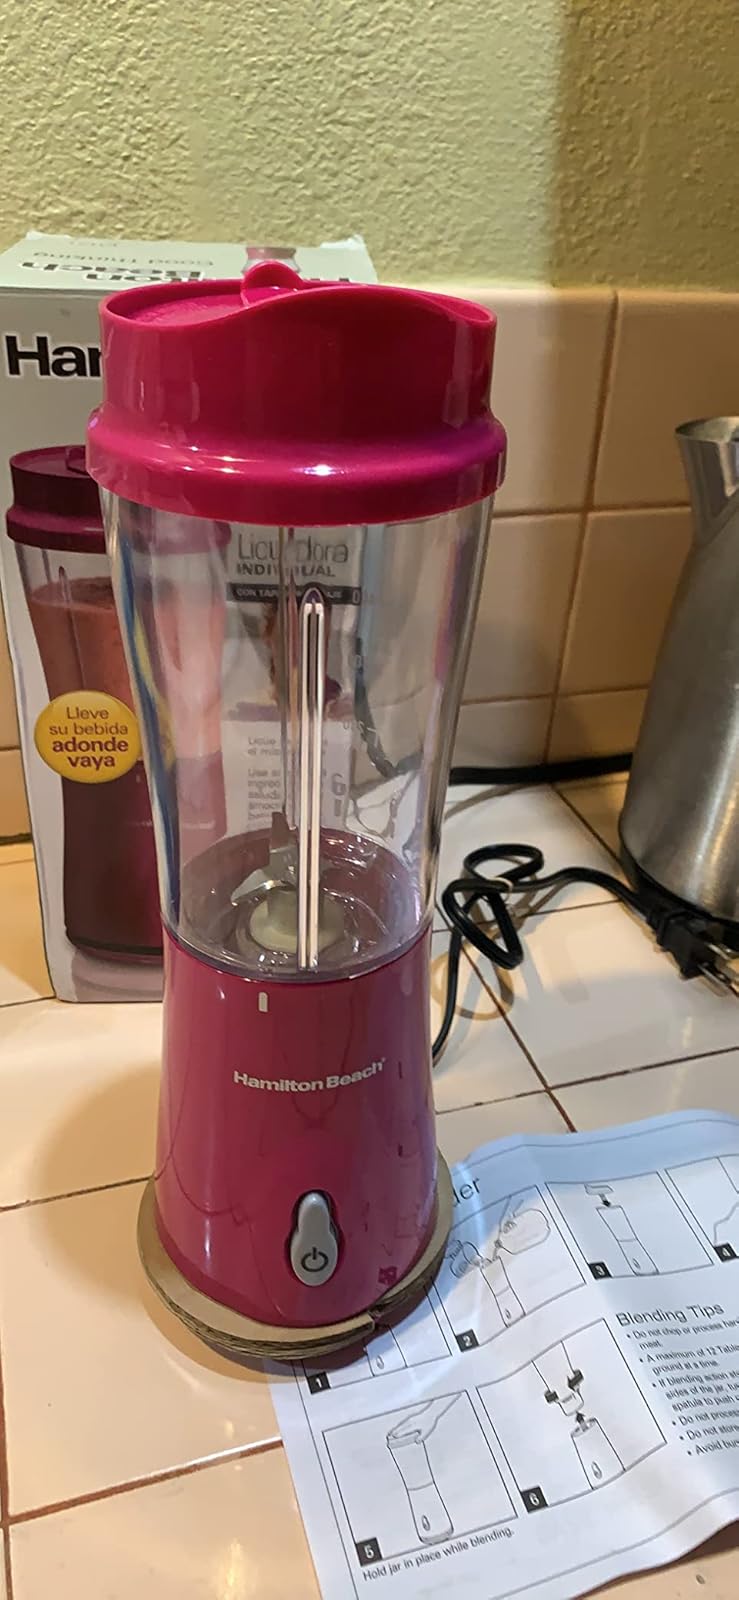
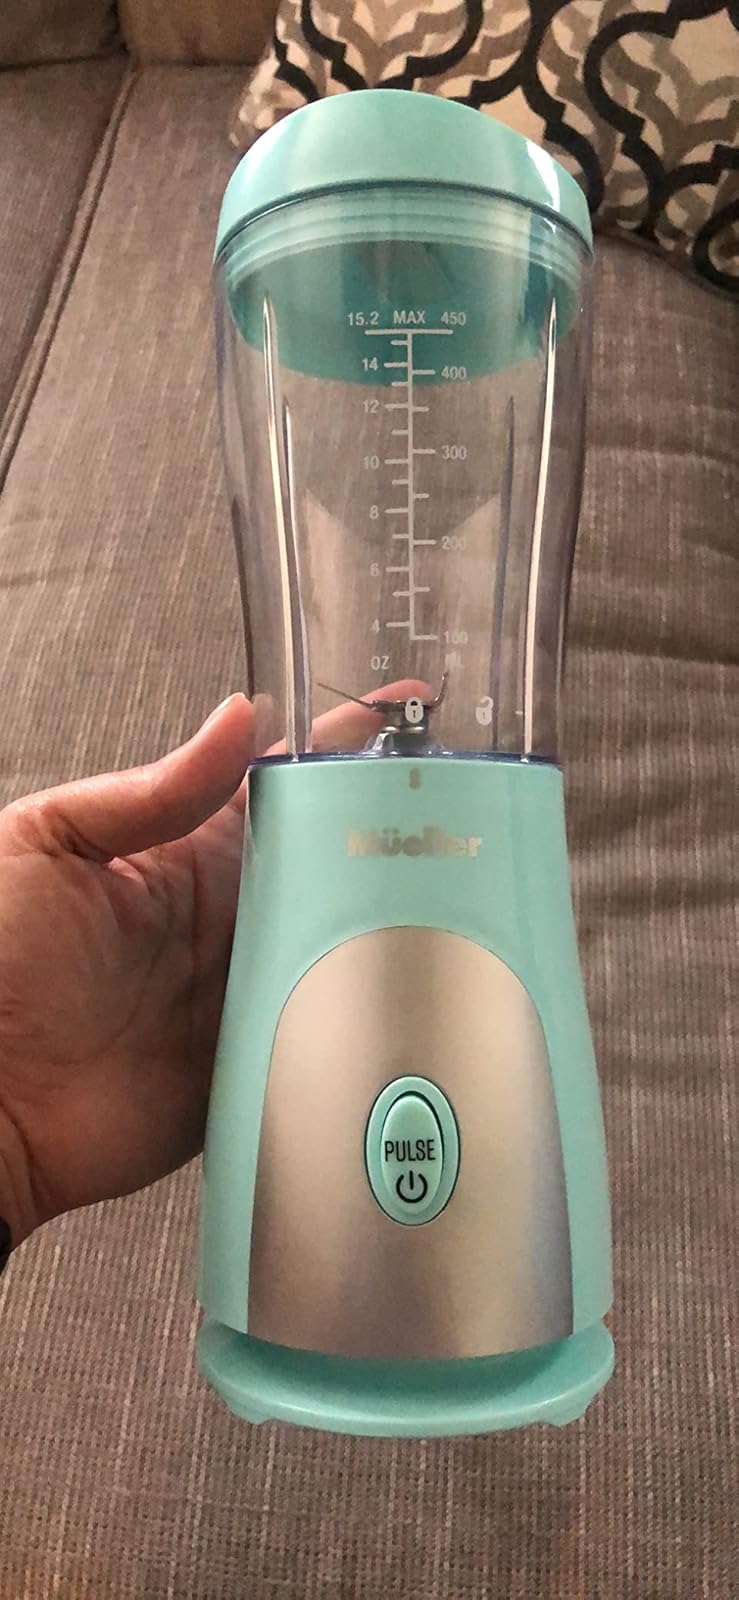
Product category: items_blender
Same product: no